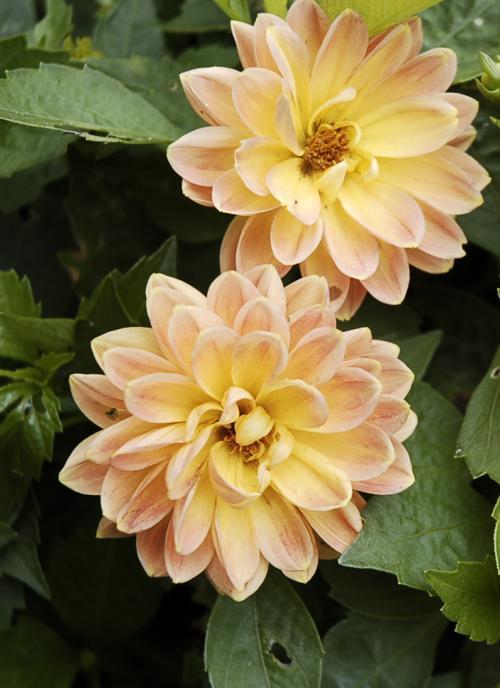
Label: pink-yellow dahlia?